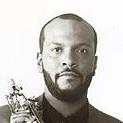
Age: 35